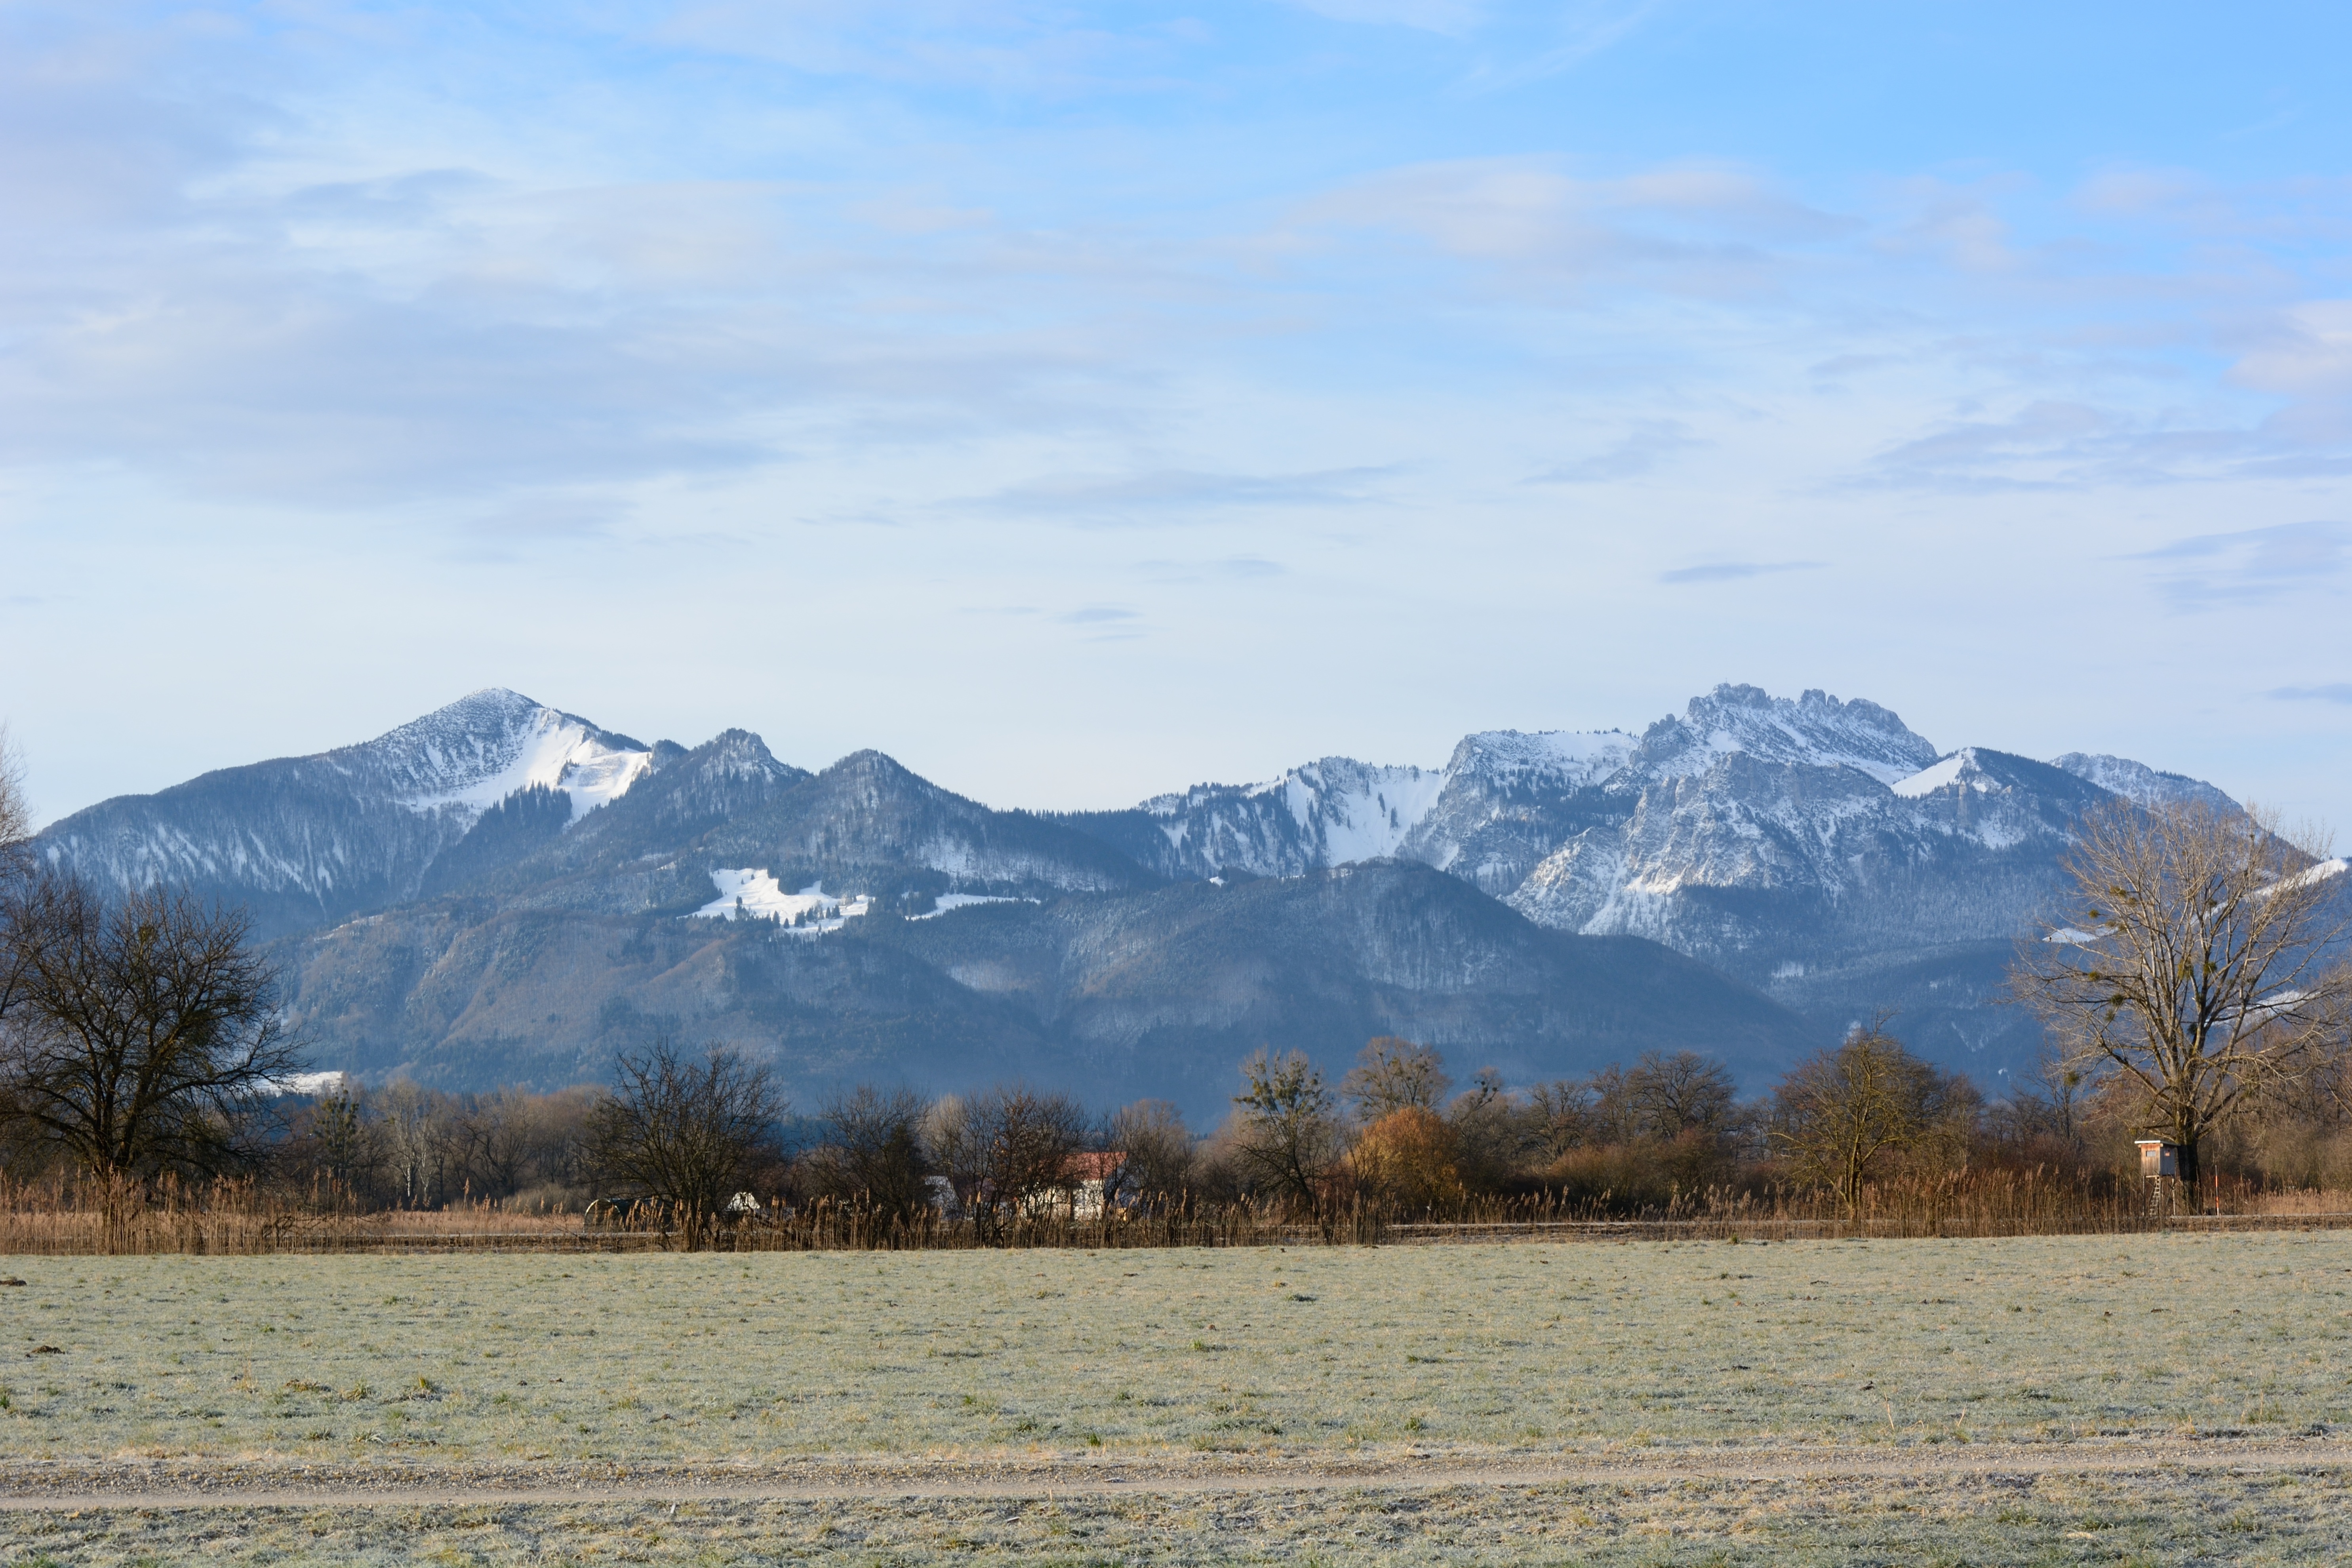
landscape, nature, wilderness, mountain, snow, winter, cloud, meadow, hill, lake, view, valley, mountain range, panorama, pasture, freedom, ridge, plain, mountains, vision, plateau, bavaria, fell, habitat, loch, idyll, wintry, distant, distant view, landform, chiemgau, natural environment, geographical feature, mountainous landforms